Plácido Navas Lloret

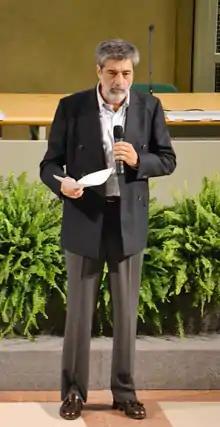
Plácido Navas Lloret in Bologna

Plácido Navas Lloret (born 5 October 1952) is a Spanish Professor of Cell Biology in the Andalusian Center for Developmental Biology at the Pablo de Olavide University in Sevilla, Spain. From 2002 to 2012, Professor Navas served as a board member of the International Coenzyme Q10 Association; since 2013, he has been the chairman of the association.